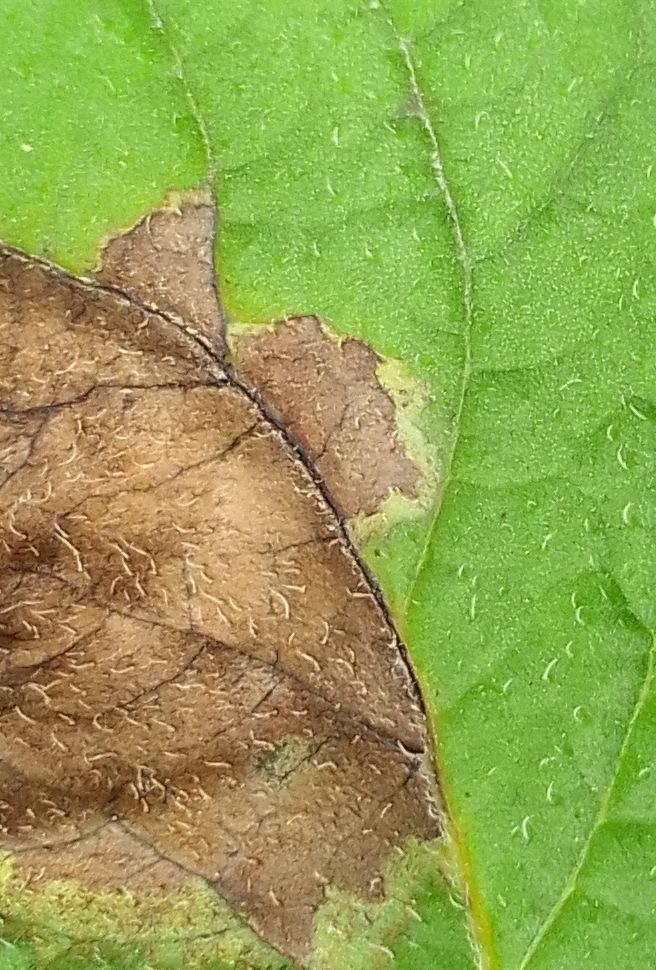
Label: Late blight